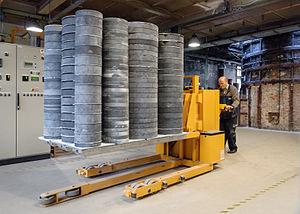
La manutention désigne l'action de manipuler, de déplacer des marchandises, des colis ou des documents dans un lieu de production ou de stockage tel un entrepôt, une usine, un magasin, un bureau, etc.